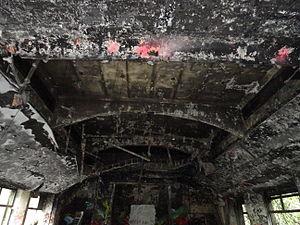
Salle de spectacles du pavillon du docteur Vian portant les stigmates des différents exercices d'extinction d'incendie.
Le sanatorium d'Aincourt était un centre de cure spécialisé dans le traitement de la tuberculose pulmonaire situé dans le village d'Aincourt en France.